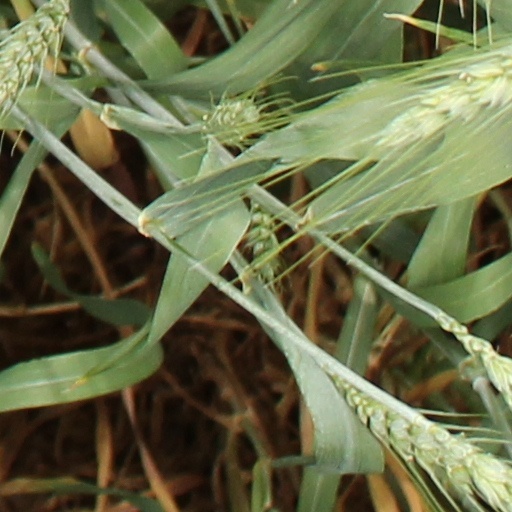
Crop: wheat